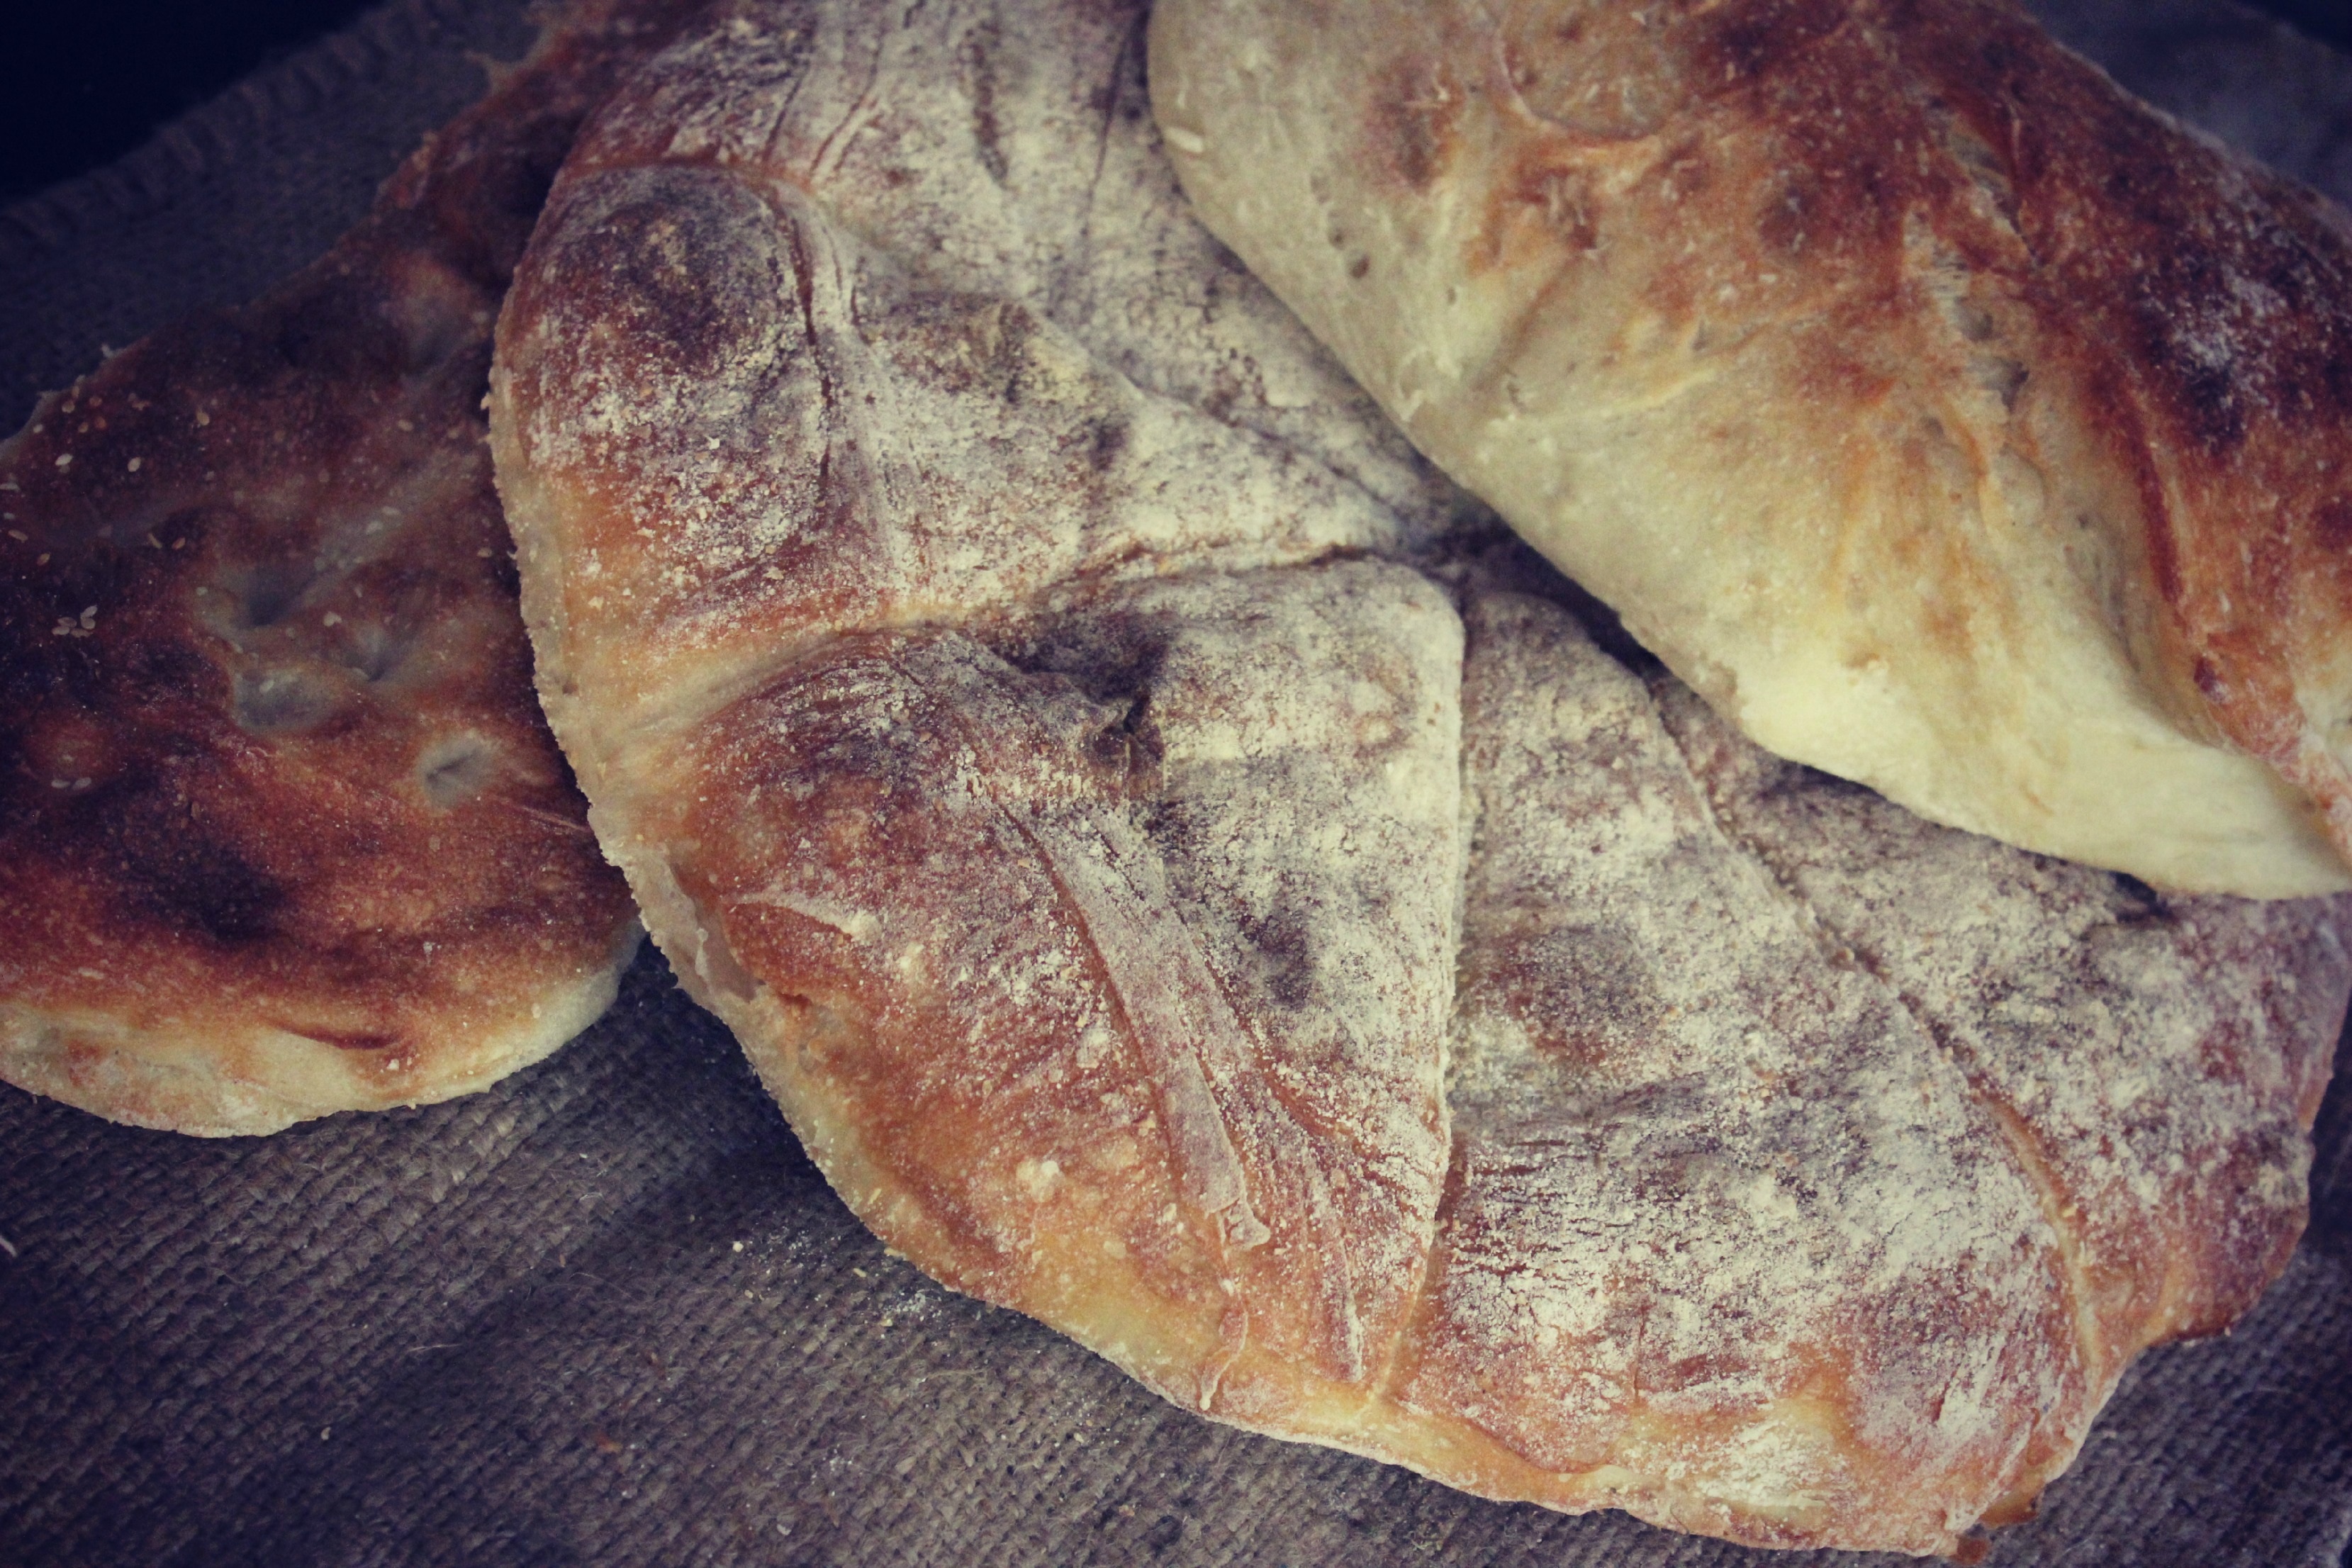
white, dish, food, baking, lunch, cuisine, bread, sandwich, panini, ciabatta, turkish, baked goods, naan, flatbread, panini bread, turkish bread